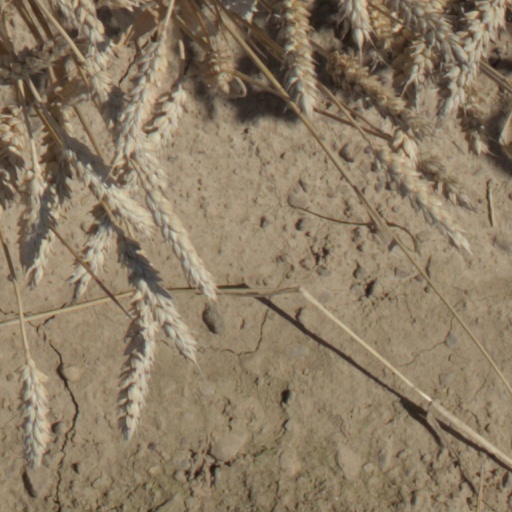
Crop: wheat